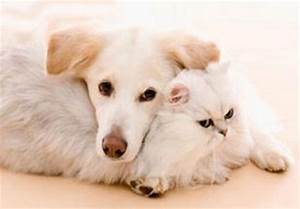
Label: cane